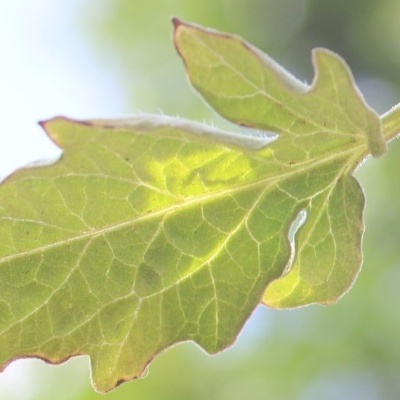
Crop: Tomato
Condition: leaf blight